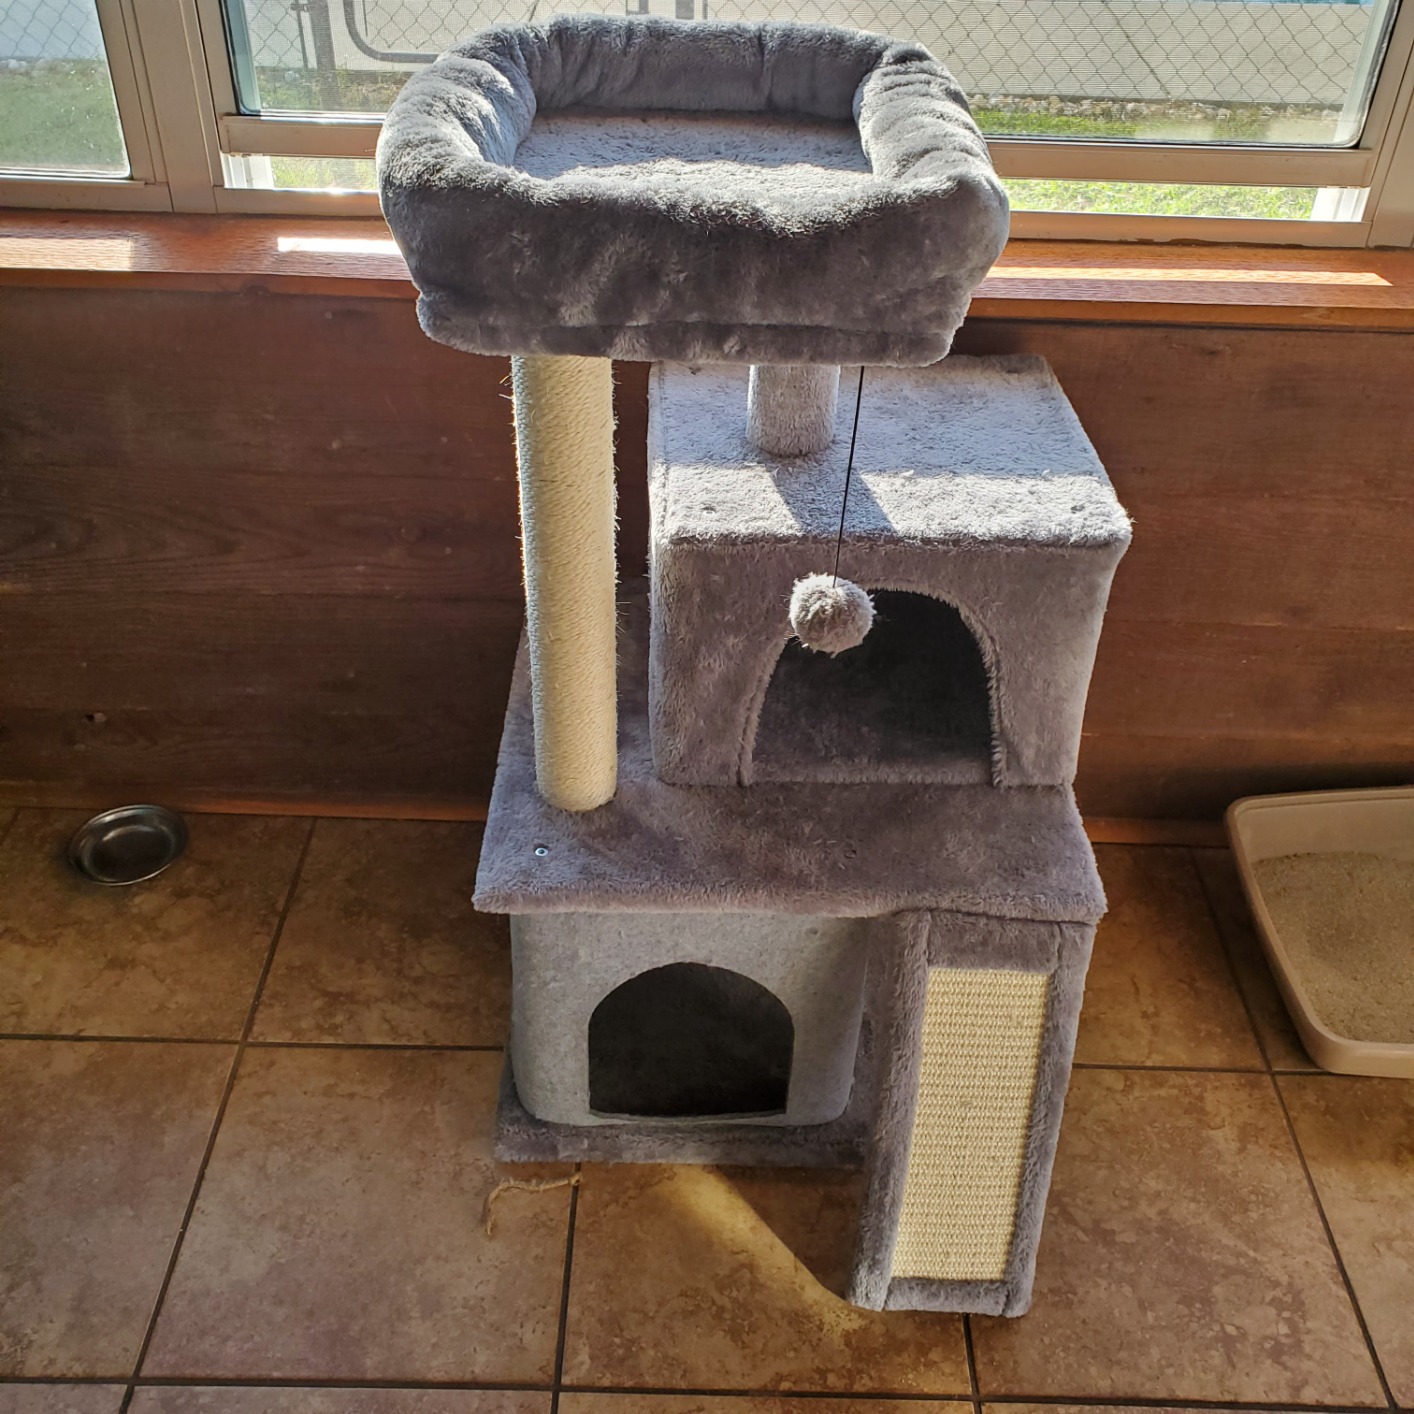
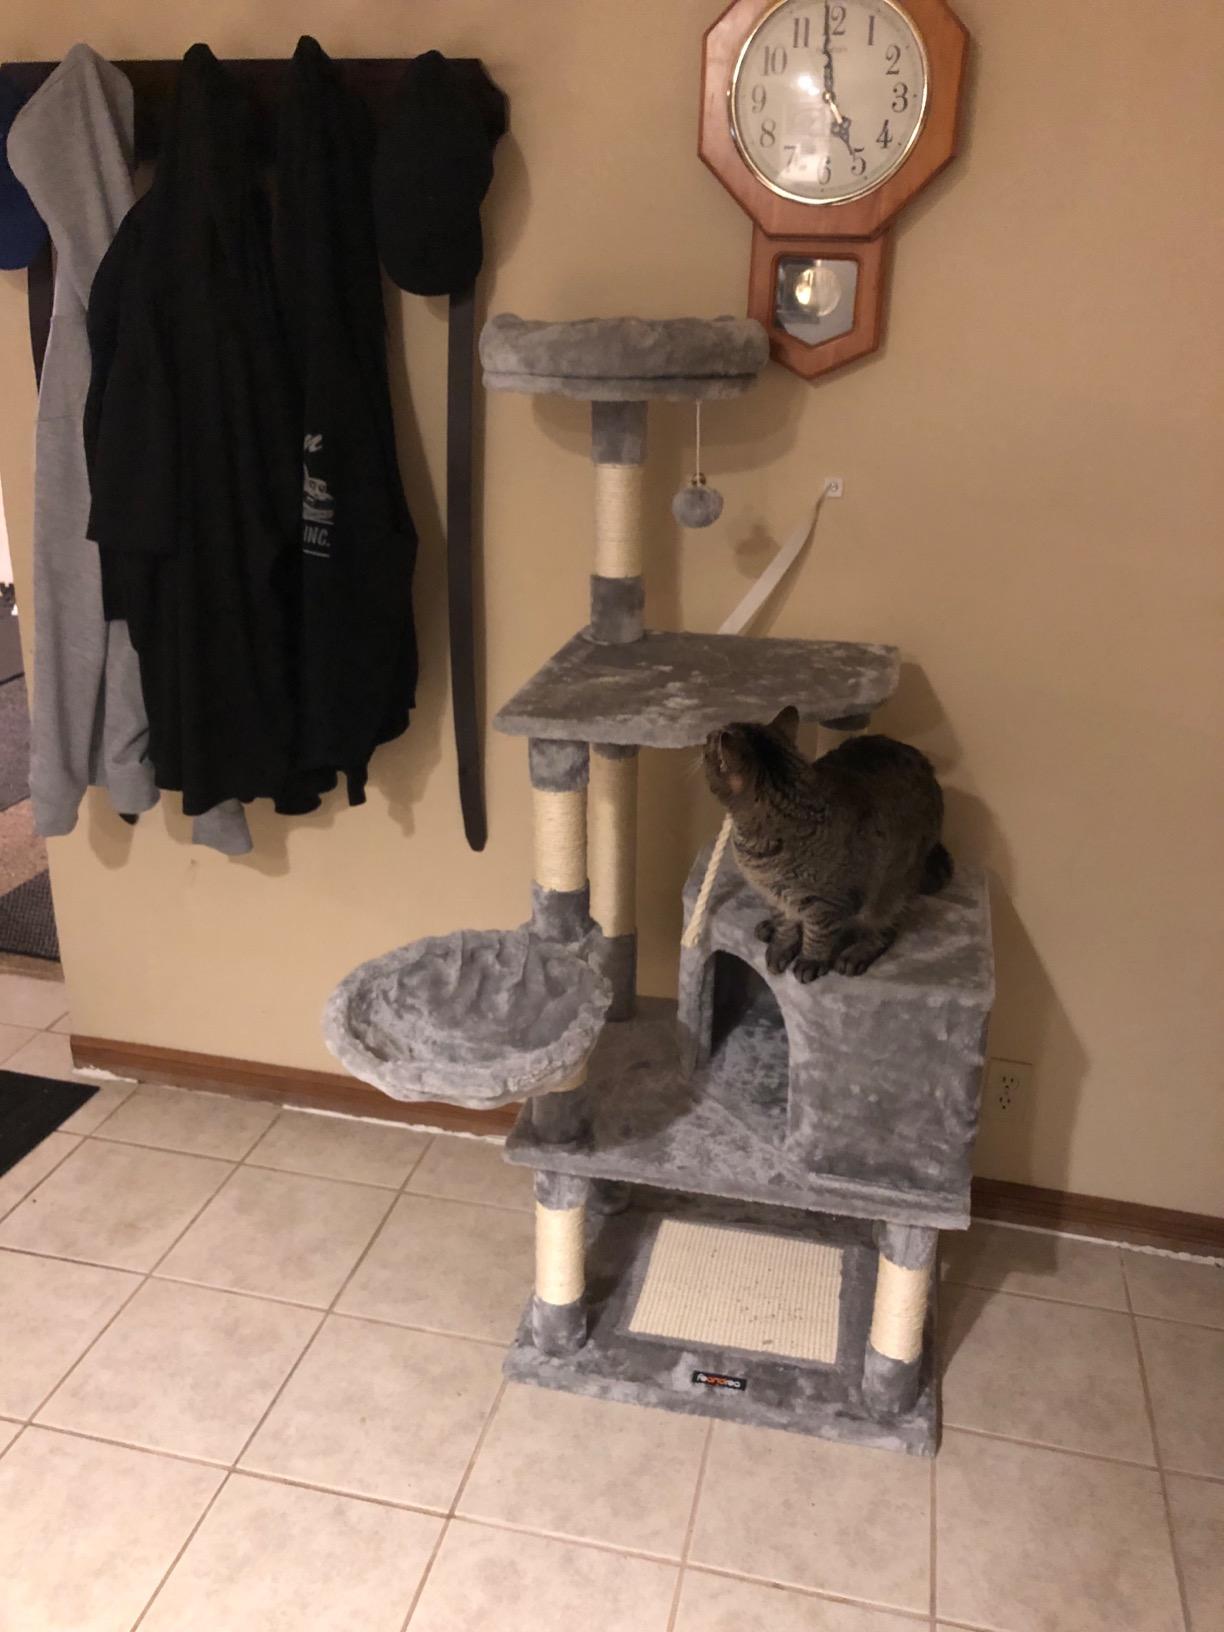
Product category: items_cat tree
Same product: no